Outdoor dining

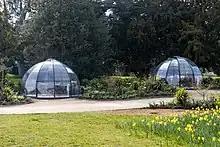
Outdoor dining pods at Trentham Gardens

In 2020, responding to the COVID-19 pandemic, many cities increased the options for restaurants to offer outdoor dining, in order to promote open-air and spaced-out seating, and help businesses economically recover from the pandemic's impact.